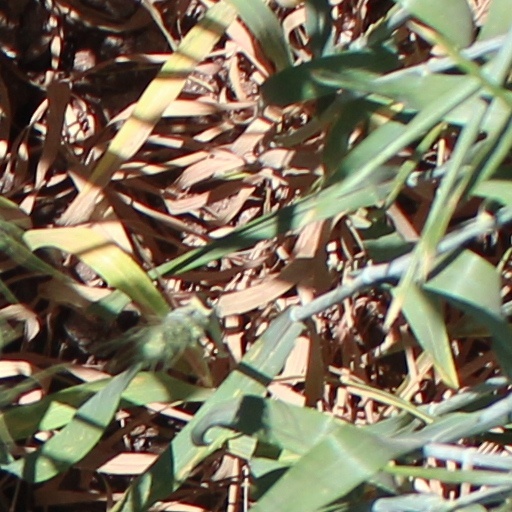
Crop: wheat